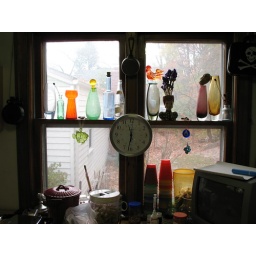
glass in window